Rosa Zagnoni Marinoni

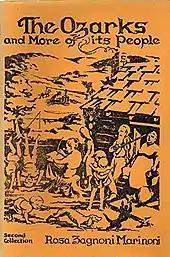
Cover of "The Ozarks and More of its People" (1961) by Rosa Zagnoni Marinoni, decorations by Marcia Swett Arpin

During the middle of the 1920s, Marinoni wrote poems quickly and her writing was published around 60 times during the beginning of her career. She founded the University-City Poetry Club in 1926 and the club shared their poems at her home for 45 years, leading to around 18 published compilations.